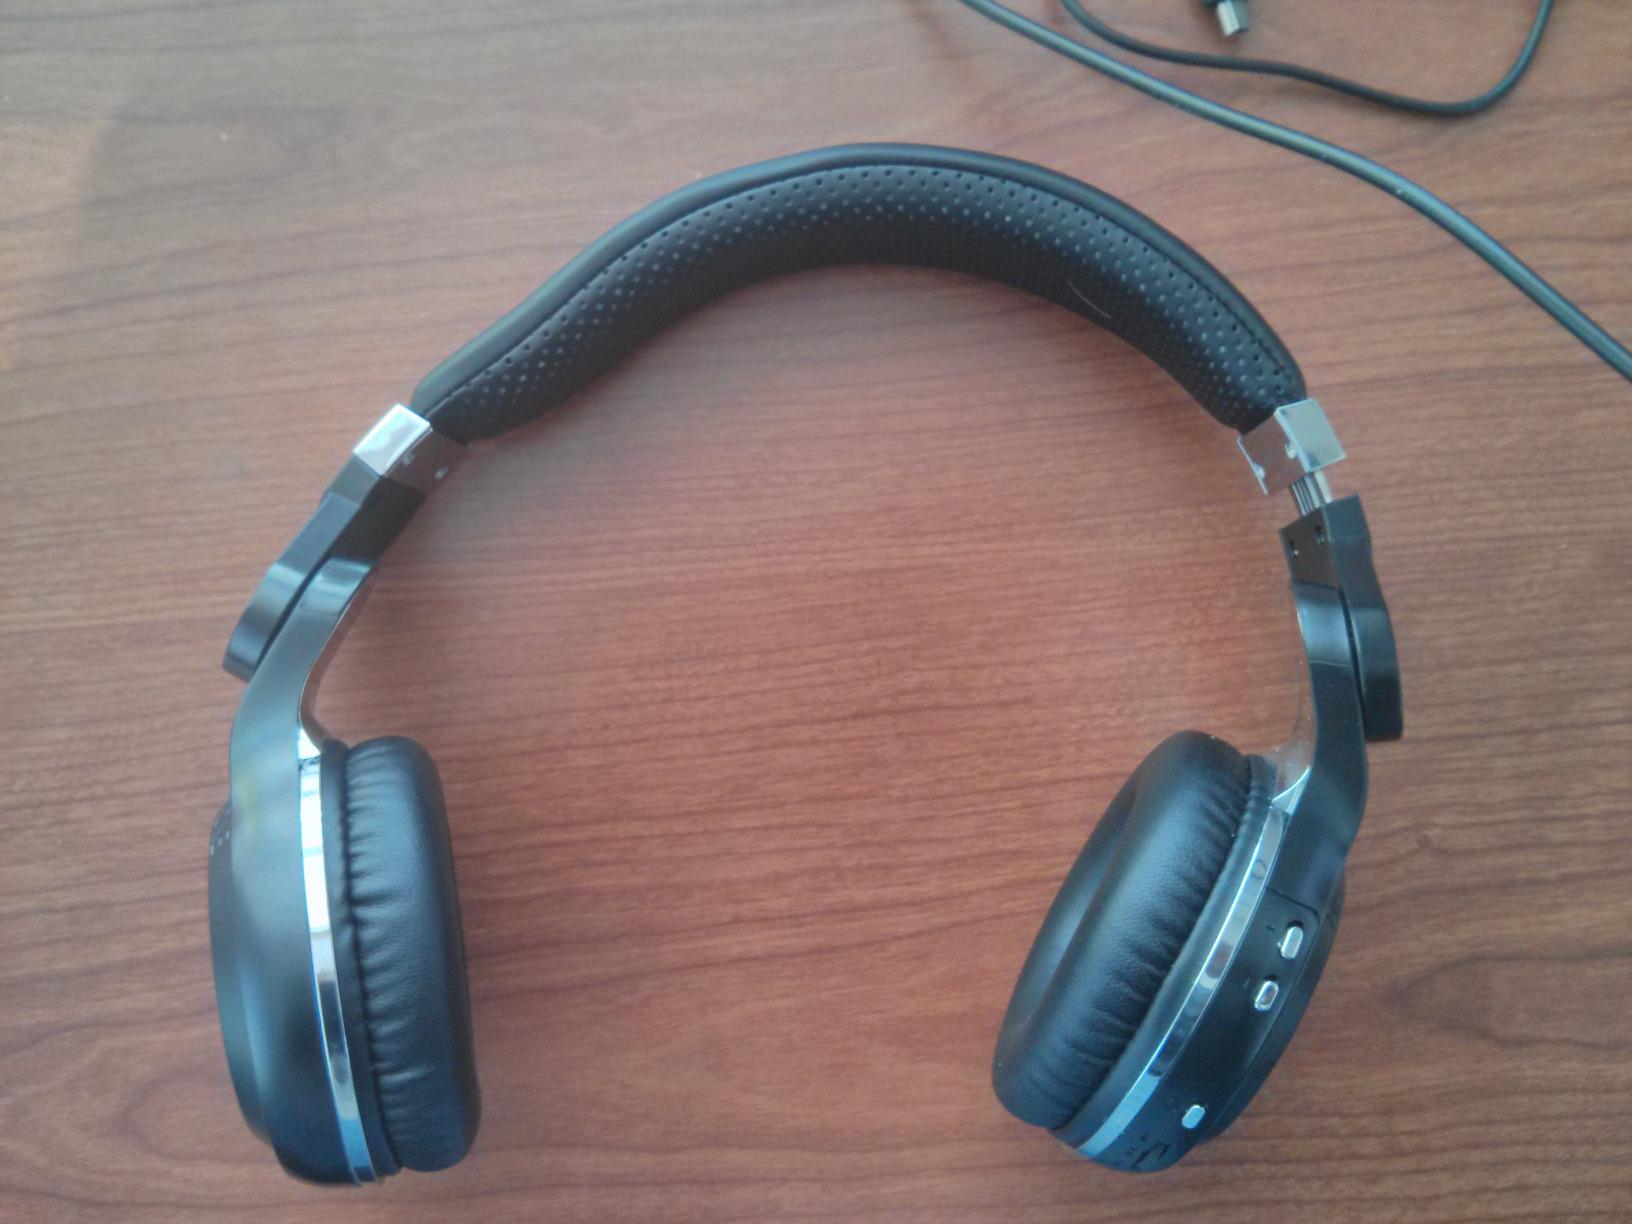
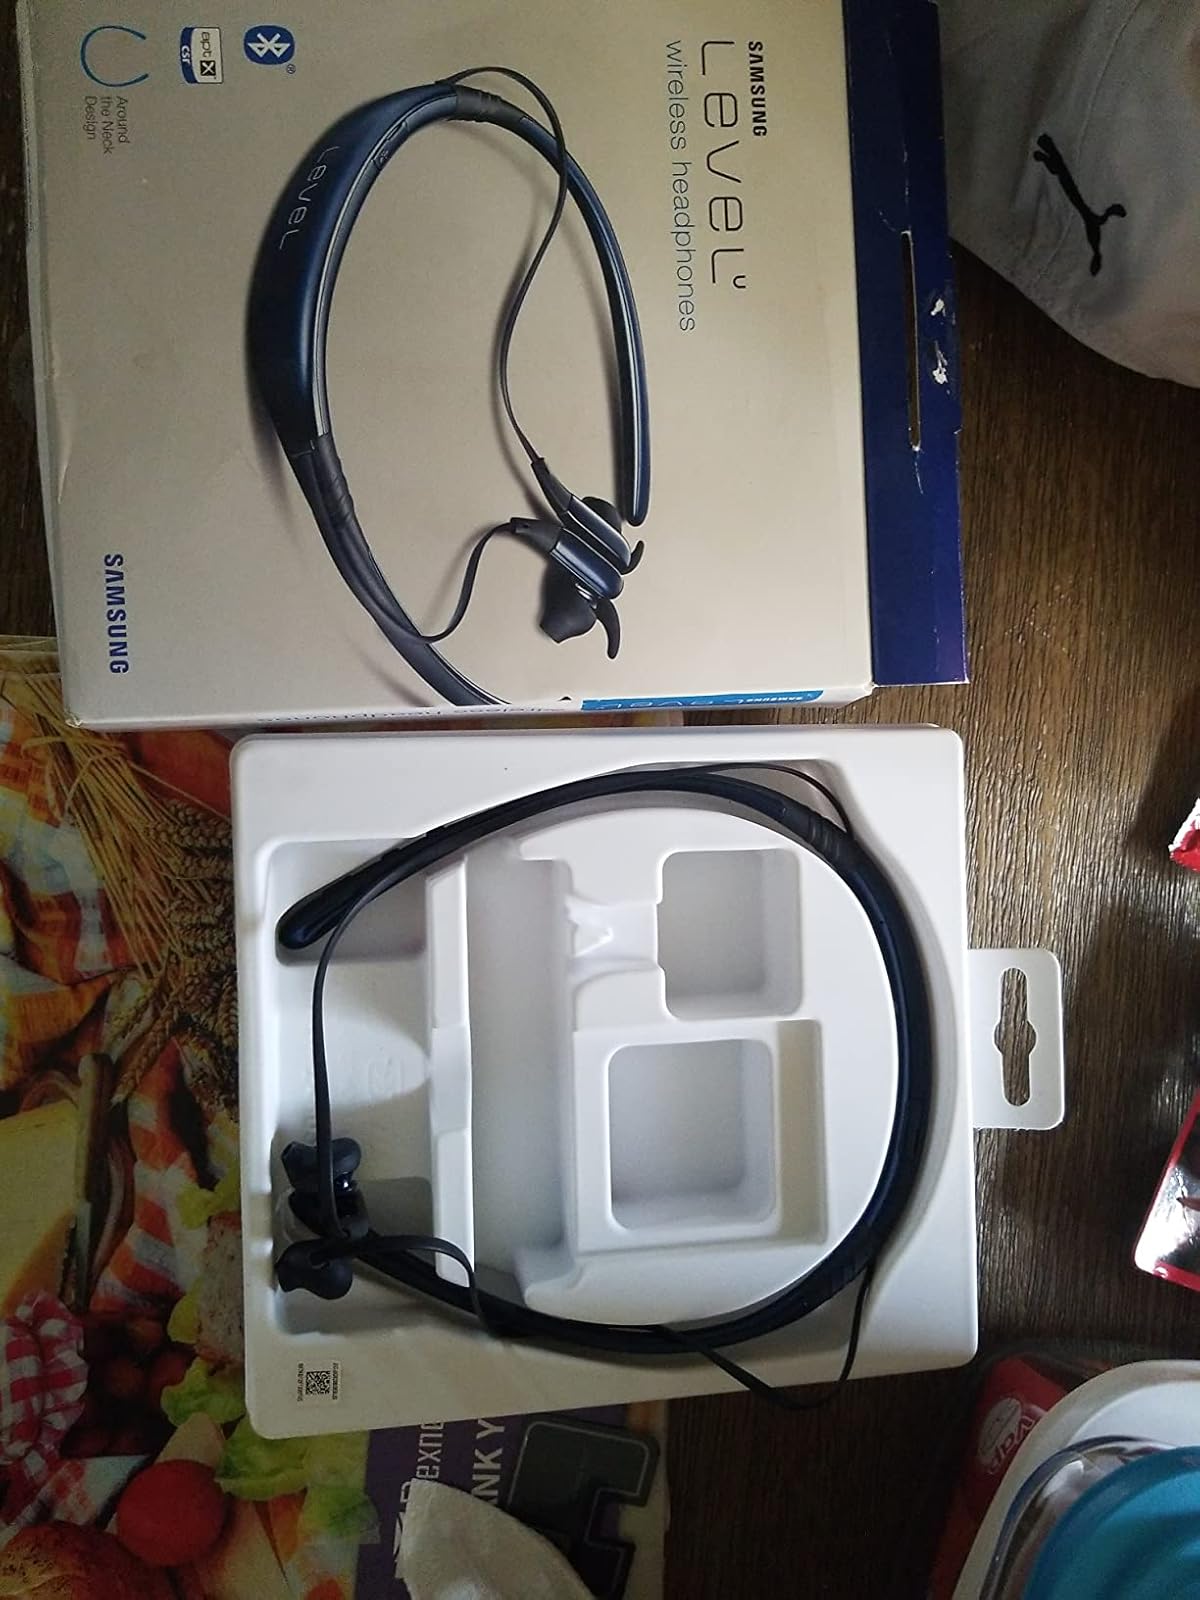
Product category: headphones
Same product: no